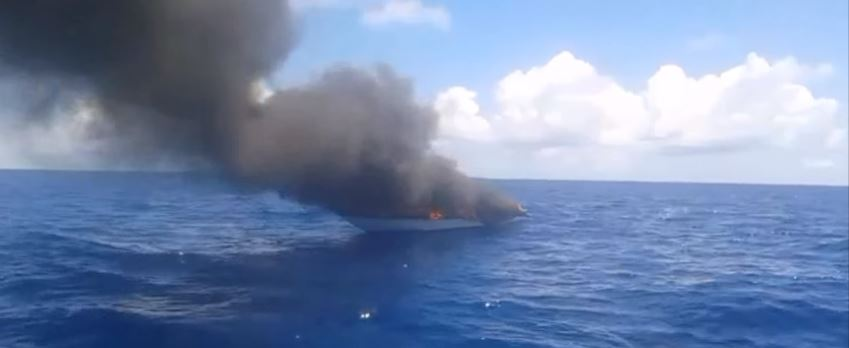
Fire: no
Smoke: yes